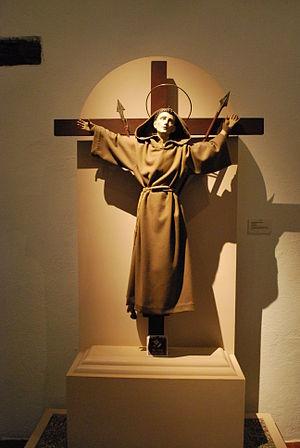
Cette liste concerne les saints et les bienheureux, reconnus comme tels par l'Église catholique, ayant vécu au XVIᵉ siècle.